Edward N. Hines Park

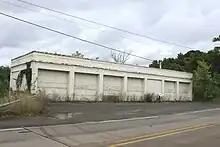
The former Plymouth Mill, 2011

Hines Park is a linear park, following the entire course of the Middle River Rouge from Northville to Dearborn. The Middle Rouge is one of three major tributaries of the River Rouge, a river in Southeast Michigan that drains much of the western suburbs of Detroit. The Middle Rouge forms in Northville at the confluence of the Walled Lake Branch and the Johnson Drain, and flows through Plymouth, Westland, and Livonia to its confluence with the main stem of the Rouge at Ford Road on the Dearborn–Dearborn Heights border.